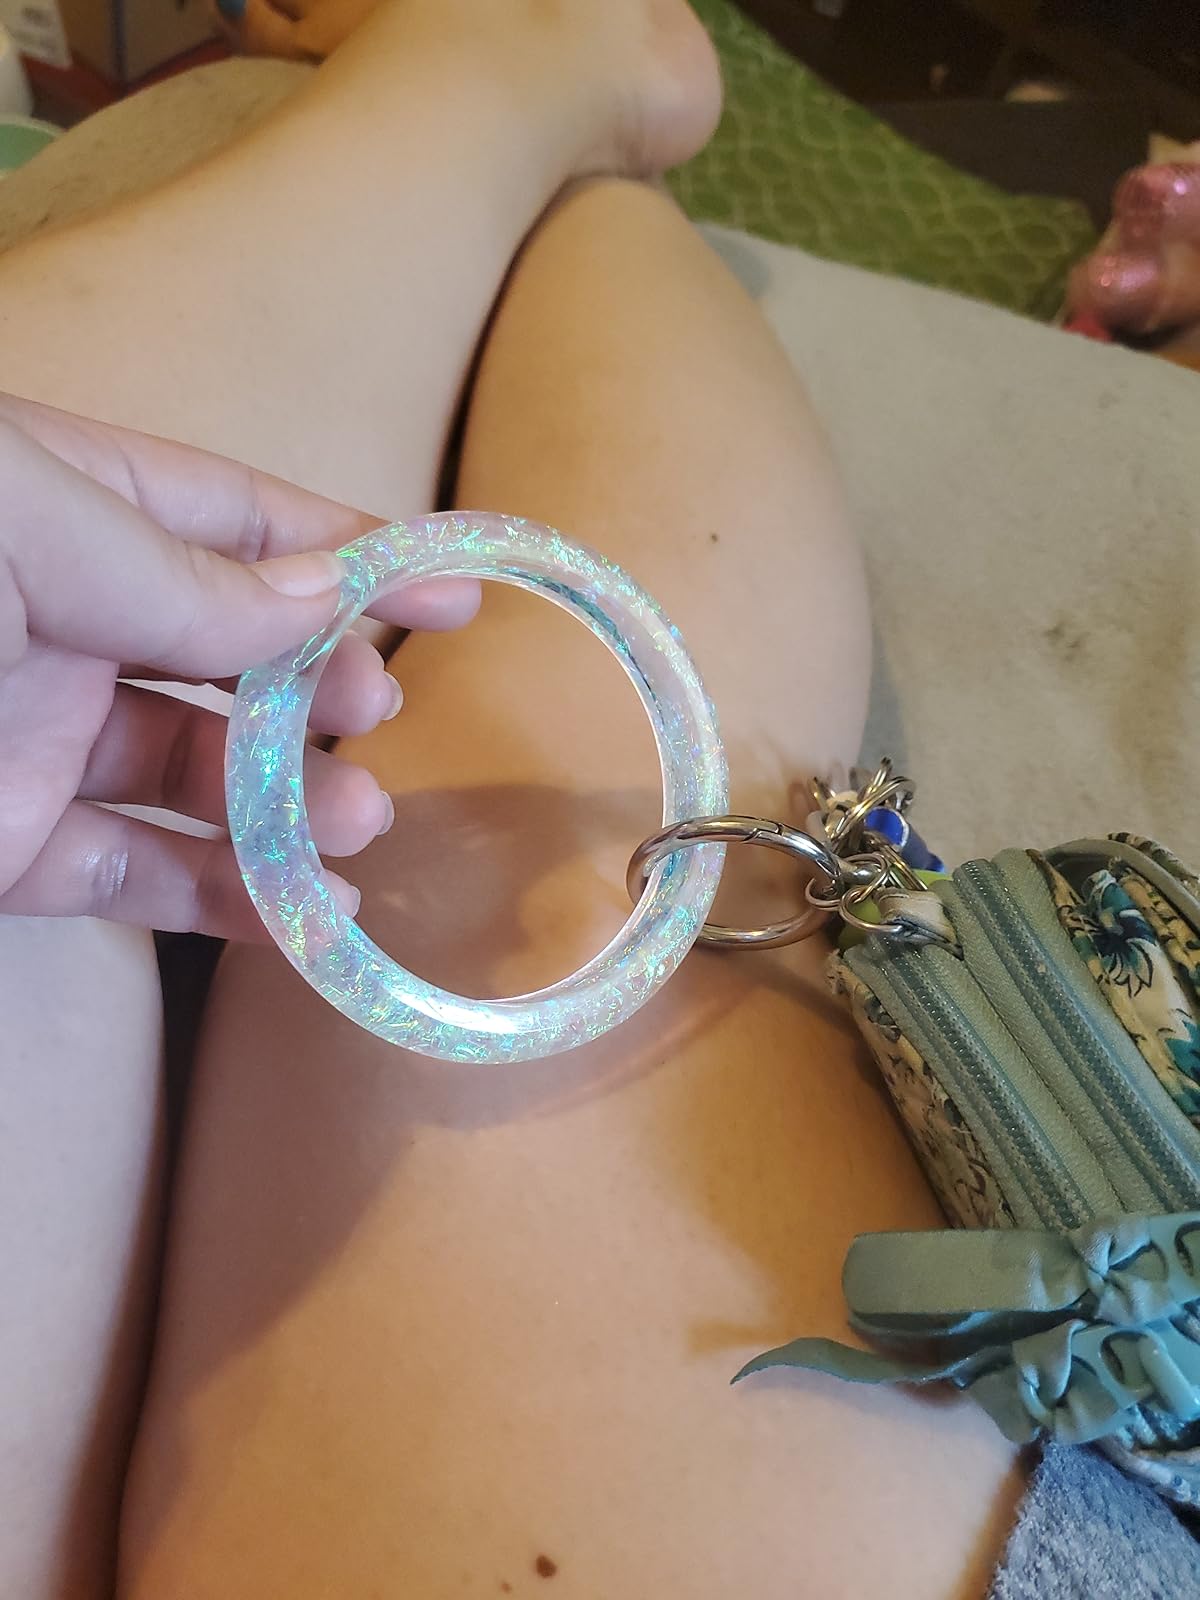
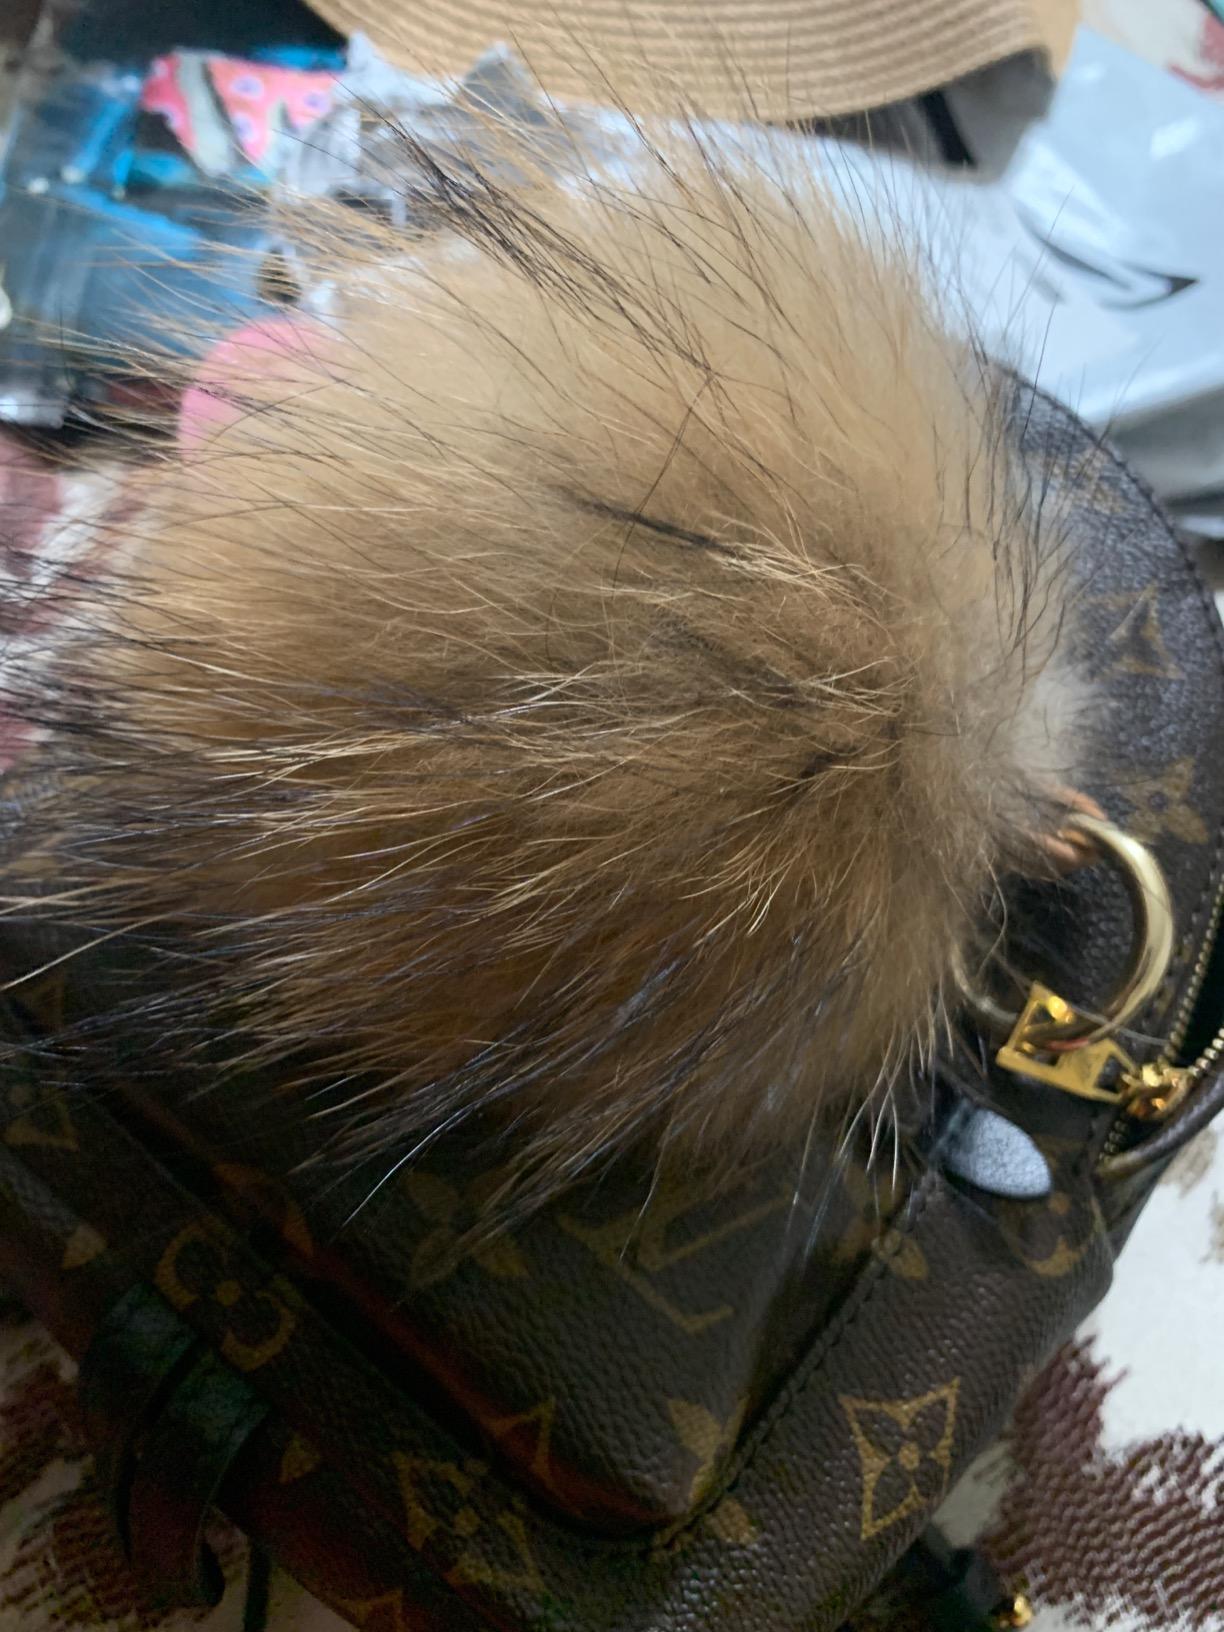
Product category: accessories_keychain
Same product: no